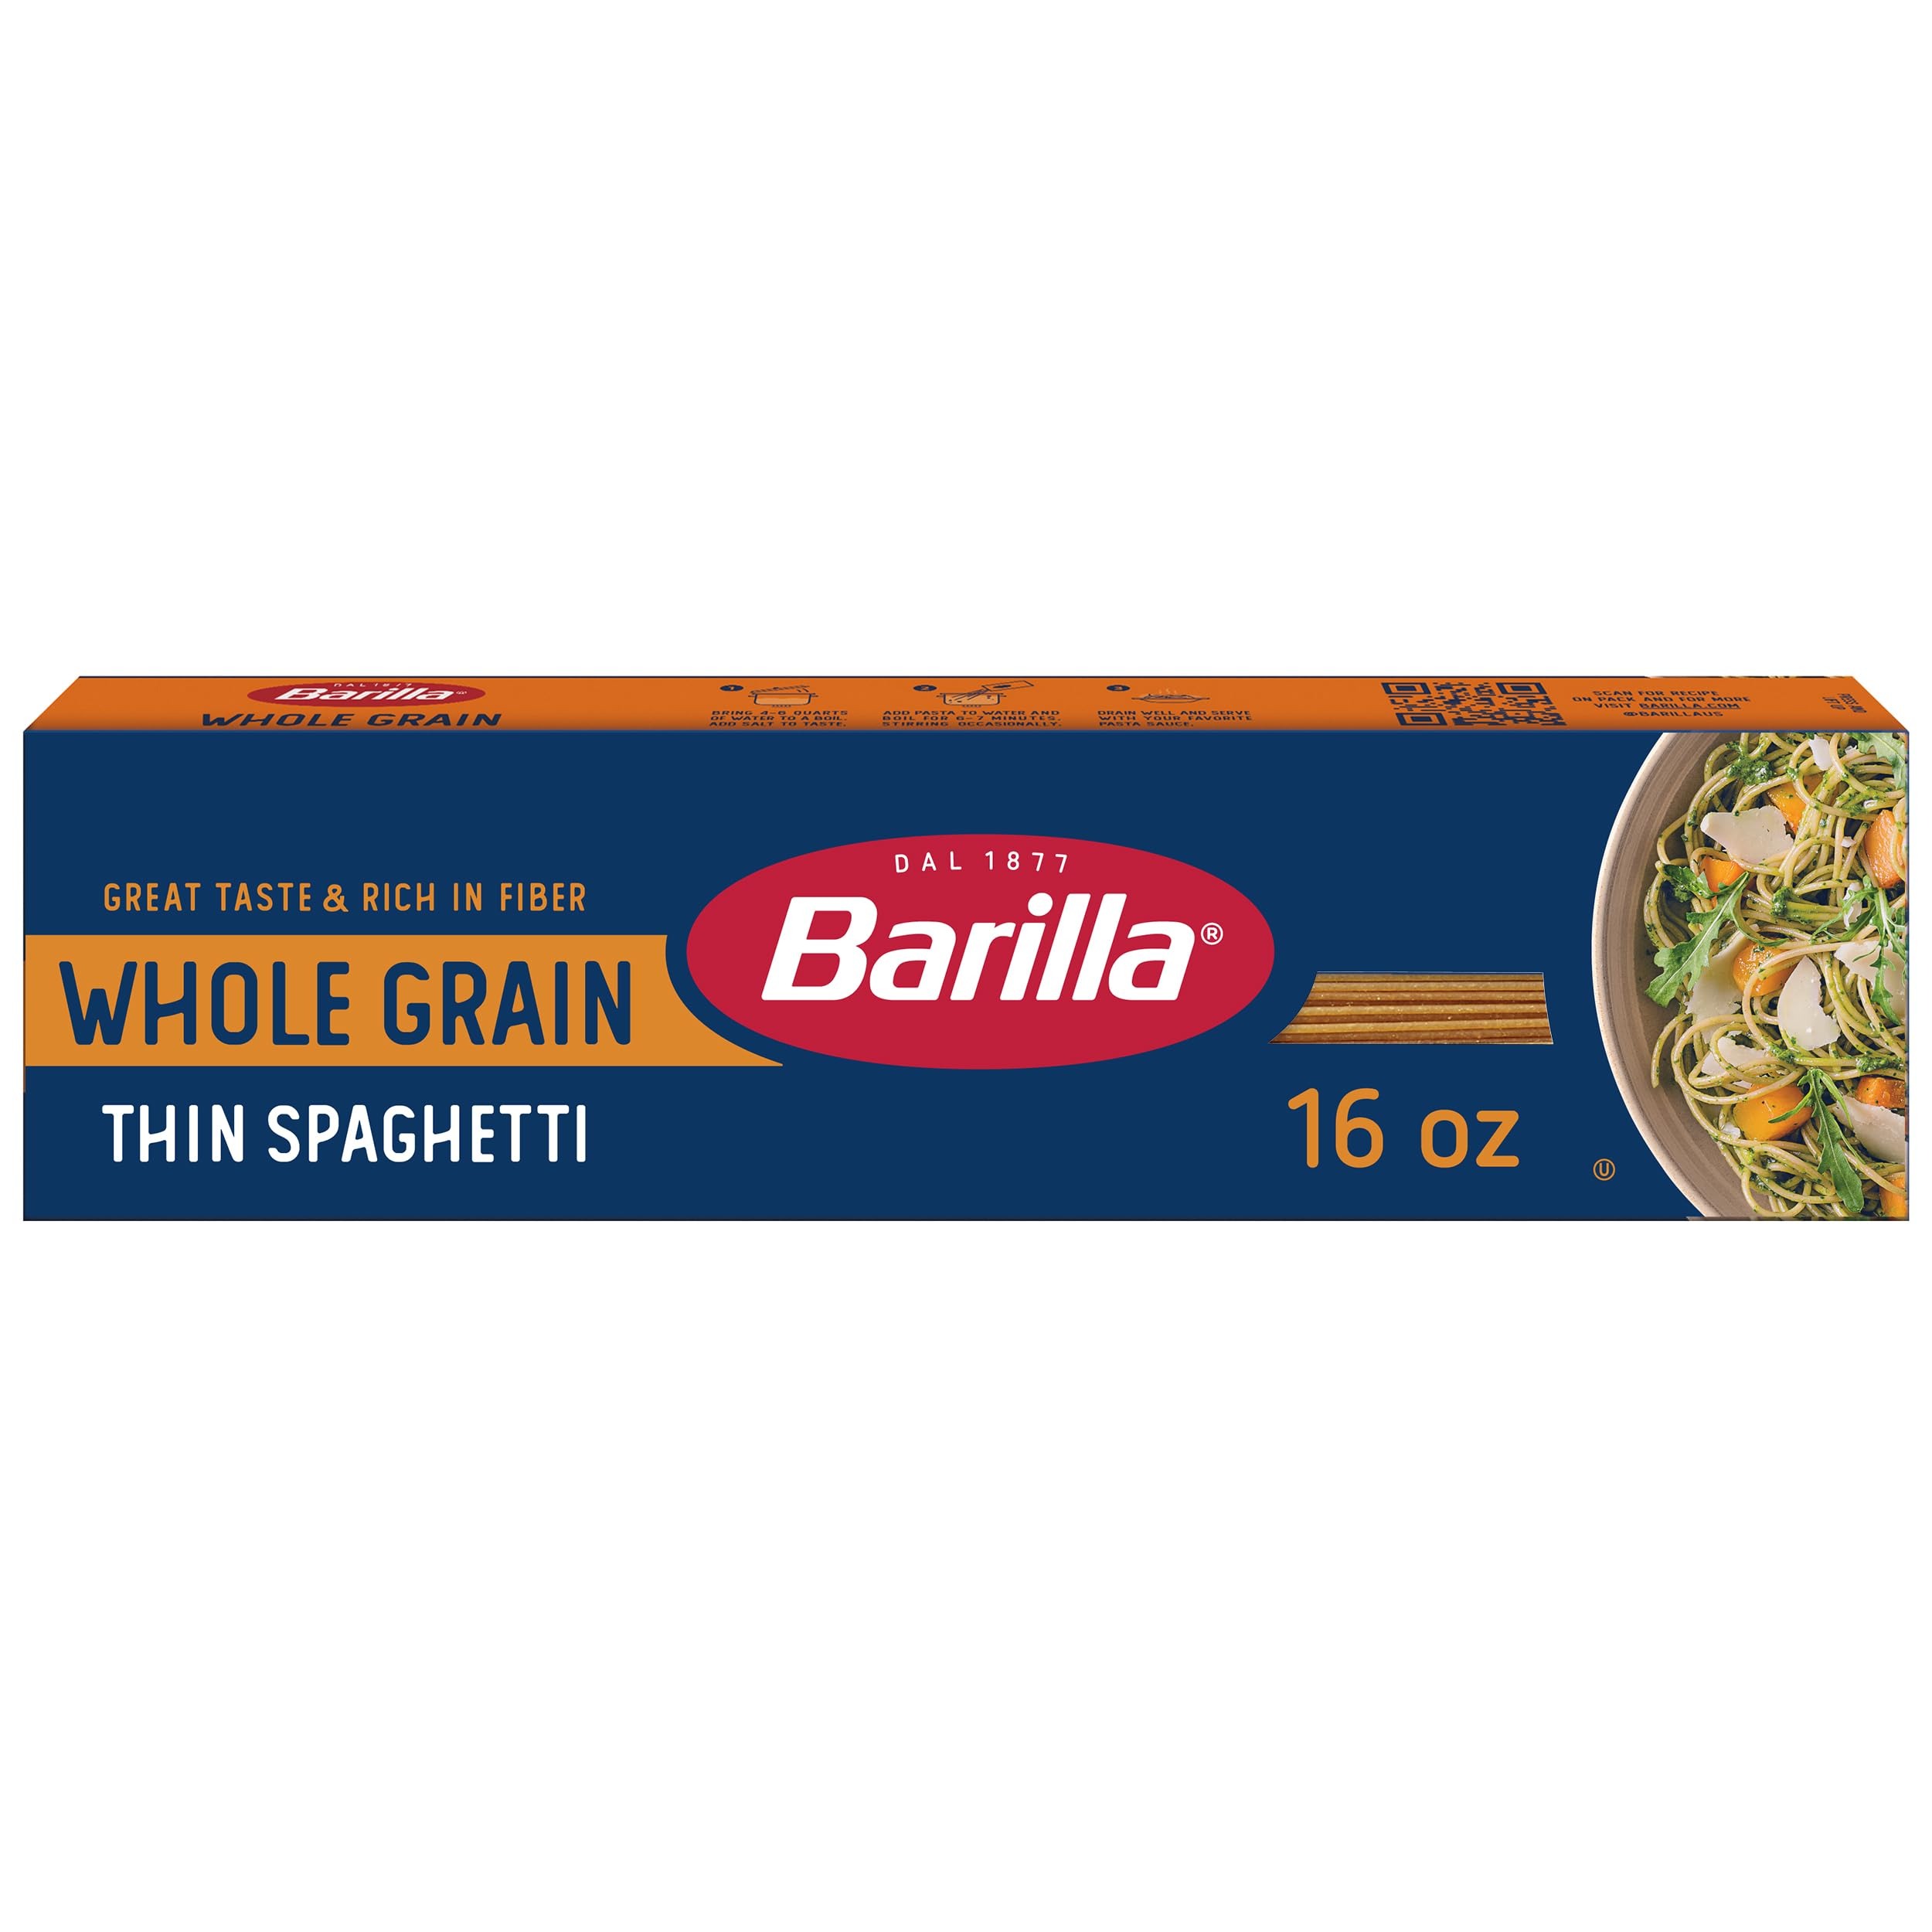
Item Name: Barilla Whole Grain Pasta Thin Spaghetti, 16 Oz
Bullet Point 1: WHOLE GRAIN: 2x the fiber of traditional Barilla pasta (3g of fiber per serving)
Bullet Point 2: THIN SPAGHETTI PASTA: Everything you love about spaghetti in a thinner version
Bullet Point 3: BARILLA PASTA: Made with durum wheat to deliver great taste and perfect "al dente" texture every time
Bullet Point 4: CREATE DELICIOUS PASTA MEALS: Commonly used with tomato sauces, fresh vegetables, or fish
Bullet Point 5: COOKS TO PERFECTION EVERY TIME: Enjoy perfect pasta in 6-7 minutes
Bullet Point 6: NON-GMO & KOSHER: Crafted with the highest quality non-GMO, kosher-certified, vegan-friendly whole wheat
Value: 16.0
Unit: Ounce

Price: 1.84